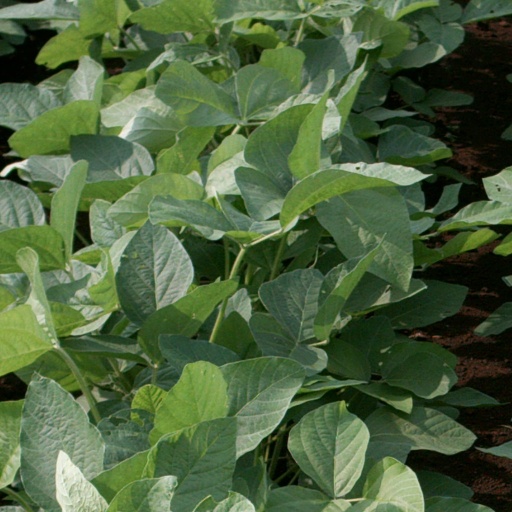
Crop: soybean